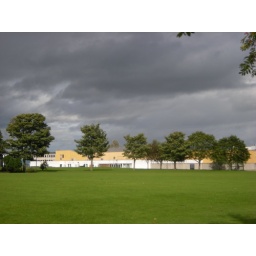
trees v sky in September